Miele

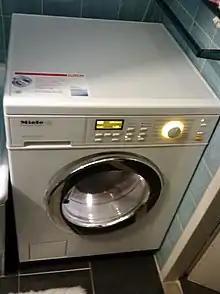
A washer-dryer made by Miele

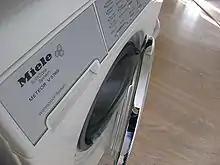
Miele Meteor V5760 front-load washing machine

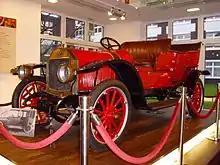
Miele car "K 1" (1913), Miele museum in Gütersloh

Miele produces domestic appliances including laundry appliances; vacuum cleaners; dishwashers; rotary irons; built-in convection, steam, and speed ovens; hobs (cooker hoods, cook tops); free-standing and built-in refrigerators, freezers, and wine coolers; and coffee systems. The company also produces commercial laundry equipment including wet cleaning machines, lab glassware washers, dental disinfectors, and medical equipment washers.